Gautam Govinda

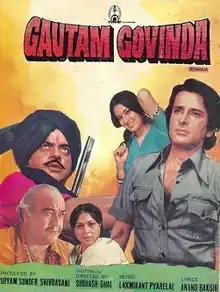
Promotional Poster

Gautam-Govinda is a 1979 Indian Hindi-language action film directed by Subhash Ghai. The film stars Shashi Kapoor, Shatrughan Sinha, Moushumi Chatterjee, Aruna Irani, Vijay Arora, Nirupa Roy, Premnath, Madan Puri in pivotal roles. Reena Roy appeared in a special appearance. The music was composed by Laxmikant-Pyarelal.